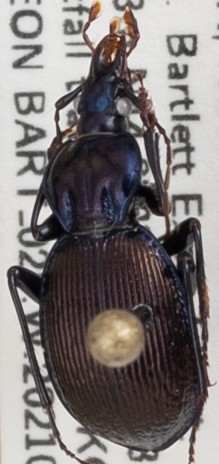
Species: Sphaeroderus canadensis canadensis
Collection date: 2021-06-16
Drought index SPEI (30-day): -2.09
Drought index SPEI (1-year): -1.13
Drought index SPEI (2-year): -0.8